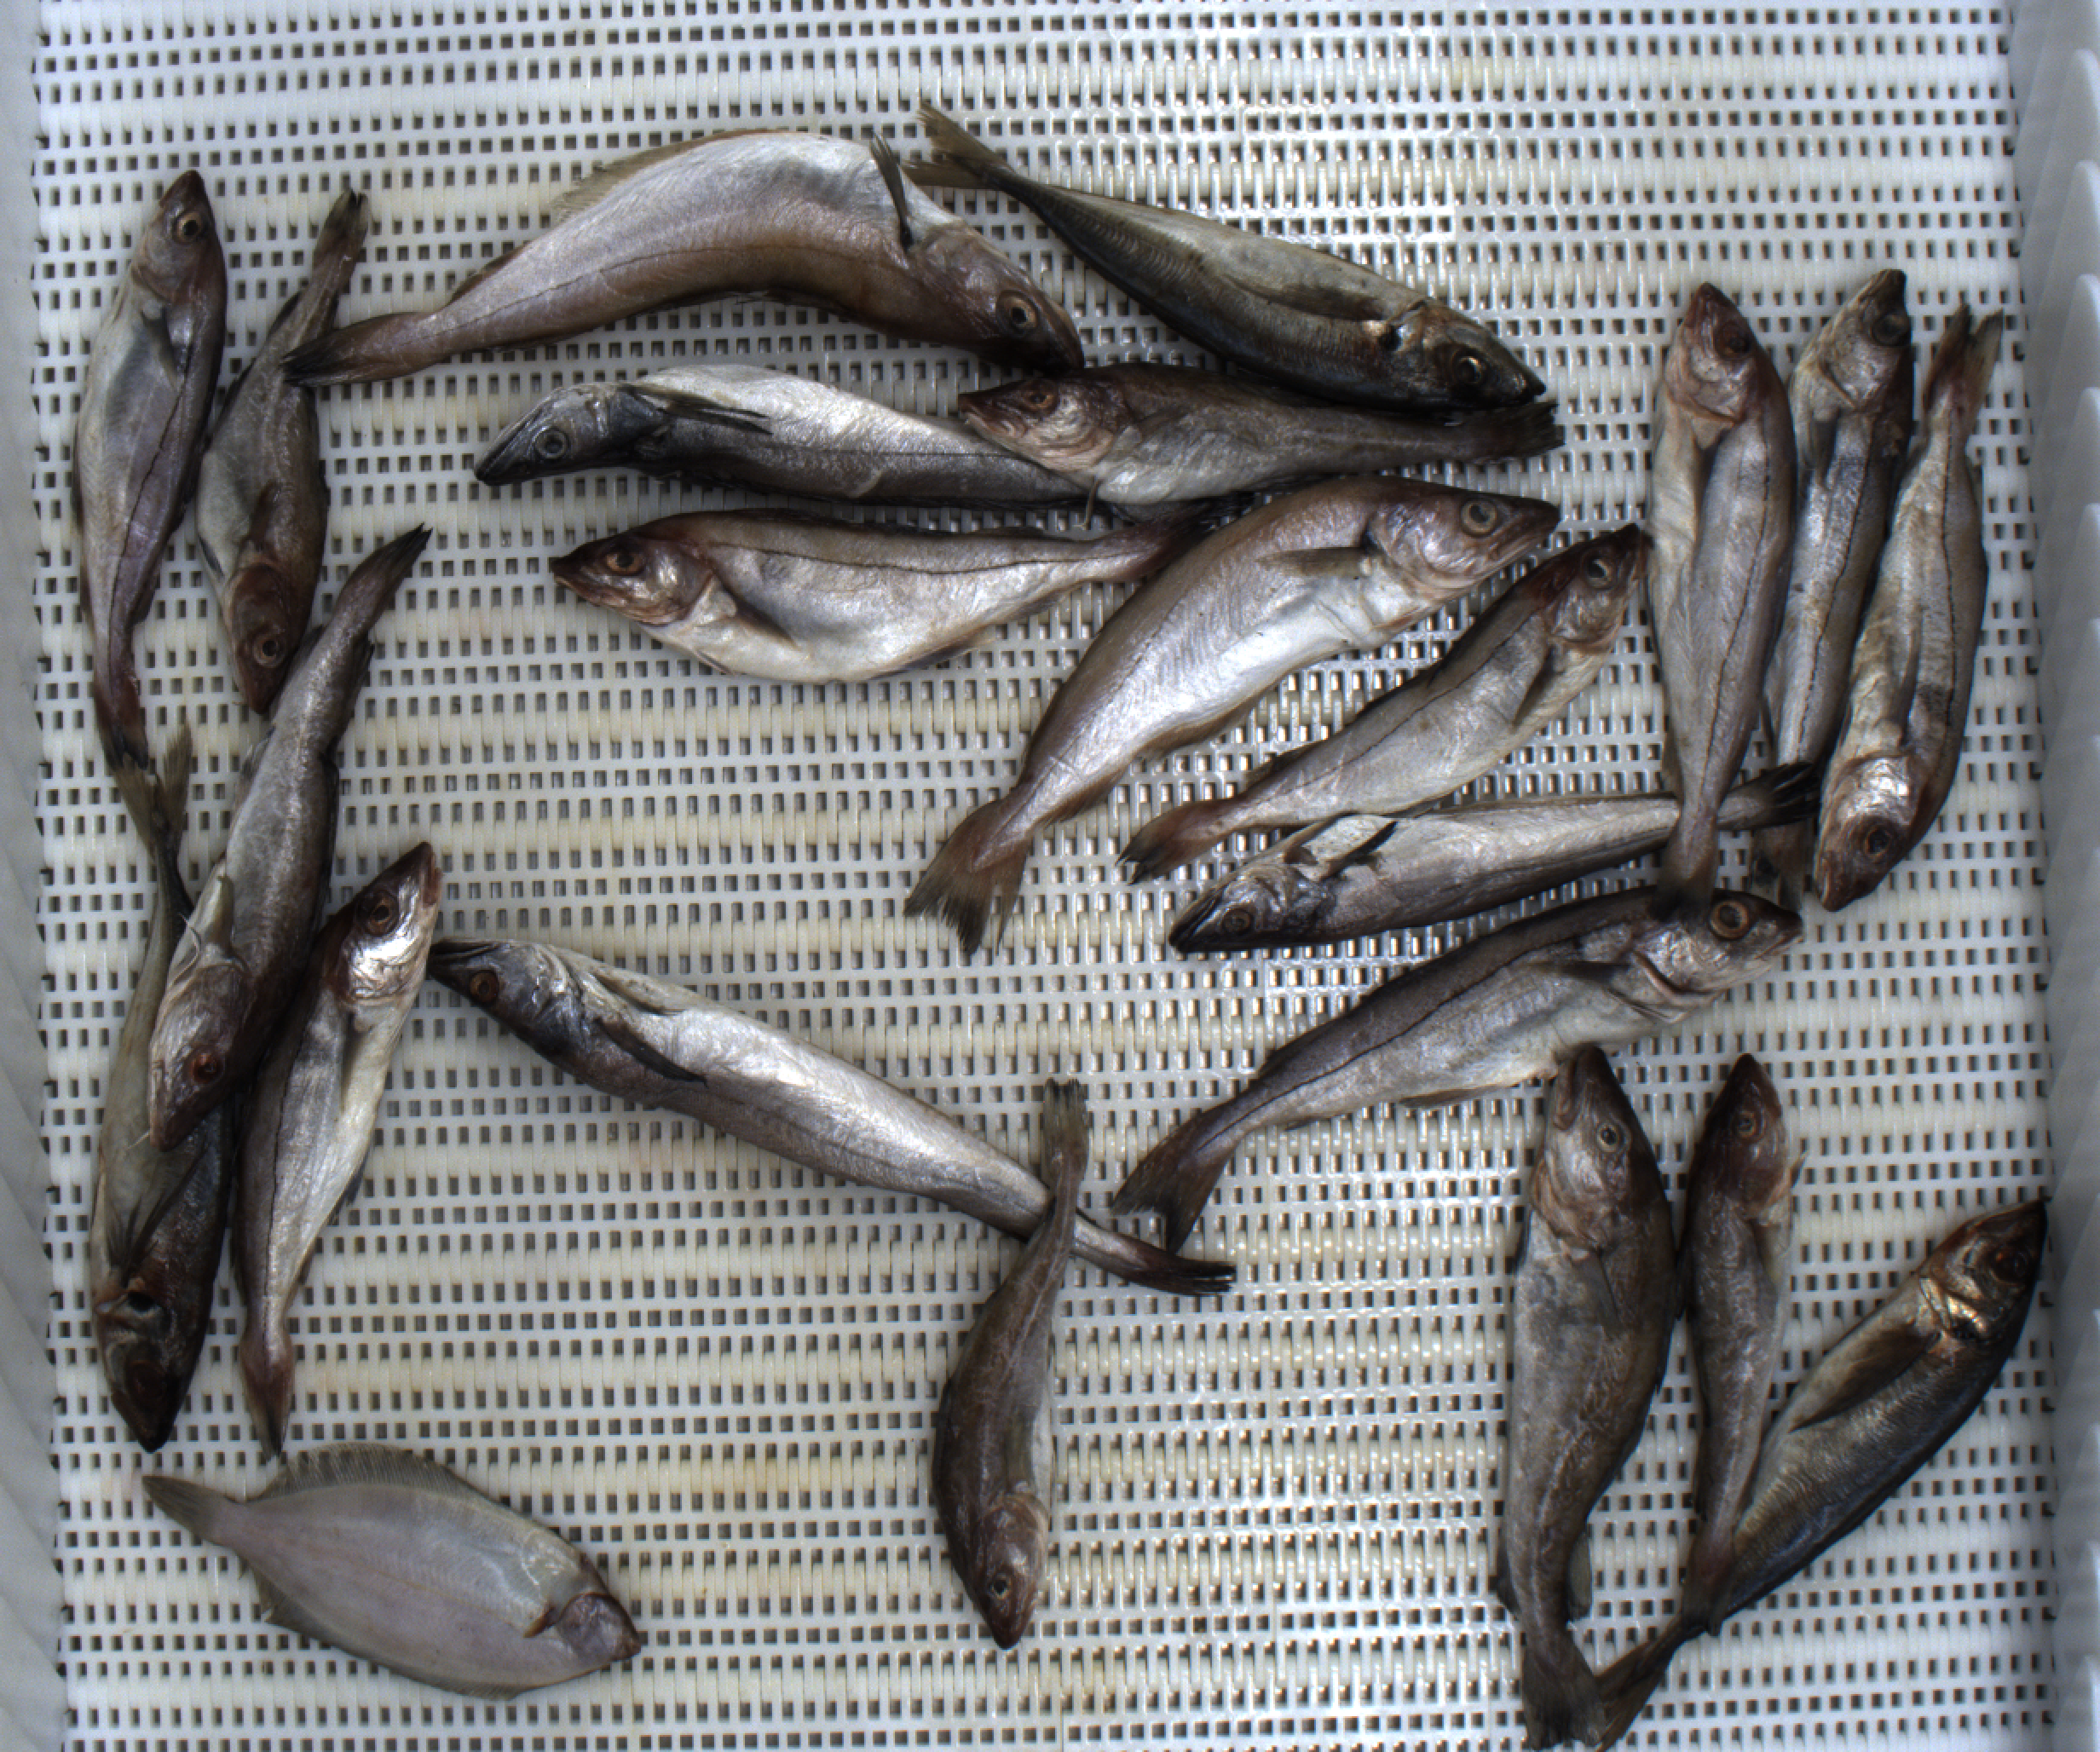
Total fish: 23
Cod: 6
Haddock: 8
Whiting: 2
Hake: 3
Horse mackerel: 3
Saithe: 0
Other: 1